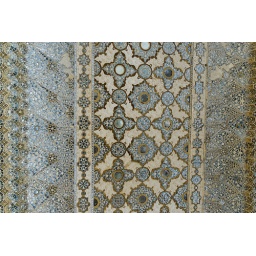
The ceiling and walls of the Sheesh Mahal were covered in small convex silvered mirrors to reflect candlelight